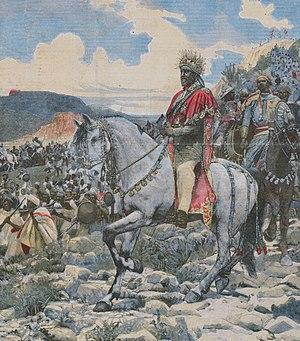
Page de l'ancien journal français ""Le Petit Journal"" représentant Menelik II à la bataille d'Adoua"